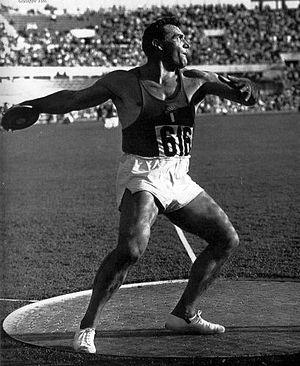
Adolfo Consolini, était un athlète italien qui pendant les années 1940 et 1950 figurait parmi les meilleurs spécialistes mondiaux du lancer du disque. Il a amélioré trois fois le record du monde de la spécialité entre 1941 et 1948, et trois fois le record d'Europe et en cinq participations aux championnats d'Europe et quatre aux Jeux olympiques d'été, il a obtenu quatre médailles d'or et une d'argent.